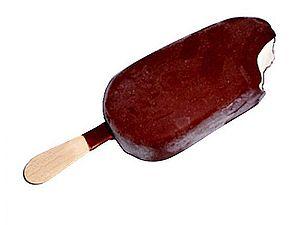
Esquimau est la marque de commerce de glaces sur bâtonnet de Gervais. Il s'agit d'une crème glacée enrobée de chocolat et montée sur un bâtonnet.